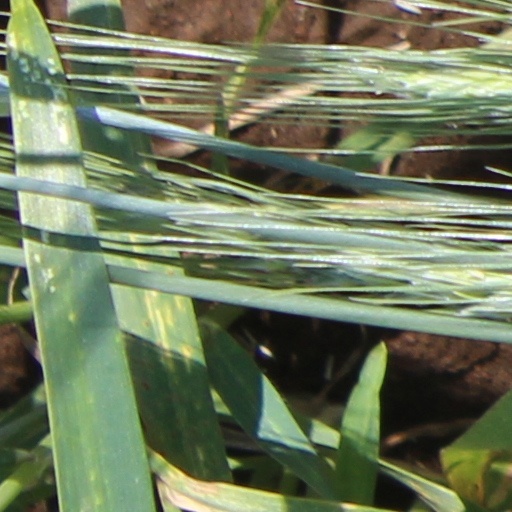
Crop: wheat